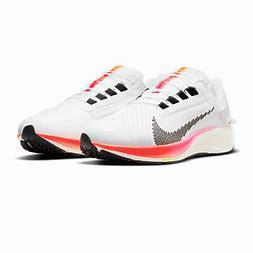
Brand: Nike
Model: Air Zoom Pegasus 38 Flyease